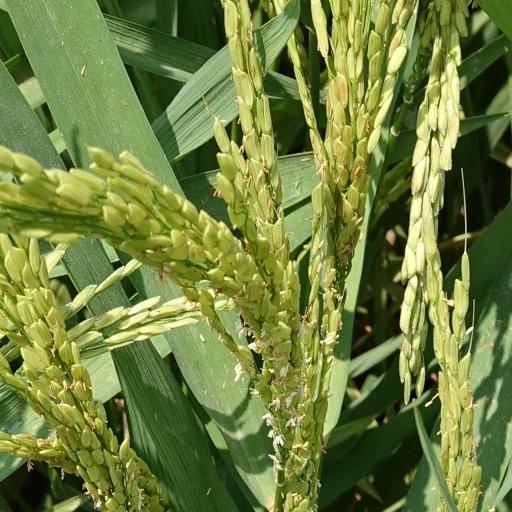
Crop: rice